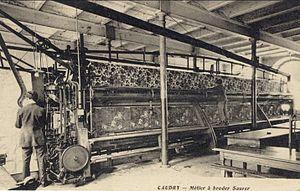
Métier à broder Saurer, Caudry, Nord, Nord-Pas-de-Calais, France
Caudry est une commune française située dans le sud du département du Nord en région Hauts-de-France. Elle est peuplée de 14 591 habitants au dernier recensement 2017.
Villers-Outréaux est une commune française située dans le département du Nord en région Hauts-de-France. Ses habitants s'appellent les Villersois. L'activité principale de la commune est la broderie, introduite au XIXᵉ siècle, et dont Villers-Outréaux est devenue la capitale nationale.